House of Lies

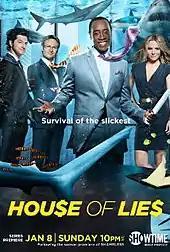
Promotional poster for the first season of "House of Lies".

"Entertainment Weekly"s Ken Tucker, reviewing the pilot episode, thought the show's premise "sounds terrific in concept", that "Cheadle and Bell are each in their own way exceedingly charming performers with a devilish aspect to their images", and that it has debuted at a good time: "at this time in history, who doesn't want to see undeservingly wealthy people get fleeced, or at least brought low by their avarice?" But ultimately Tucker found "House of Lies" wanting, writing that it is actually not "all that interesting", and that its "crucial weakness is its dead language". For Tucker, "there's no novelty or freshness in House of Lies' patter or its penis-placement" (the latter comment being a reference to House of Lies' "butt-load of the sort of sexual activity one can get away with on pay-cable"). He later included it on his Top 5 Worst TV Shows of 2012, taking the fourth spot.